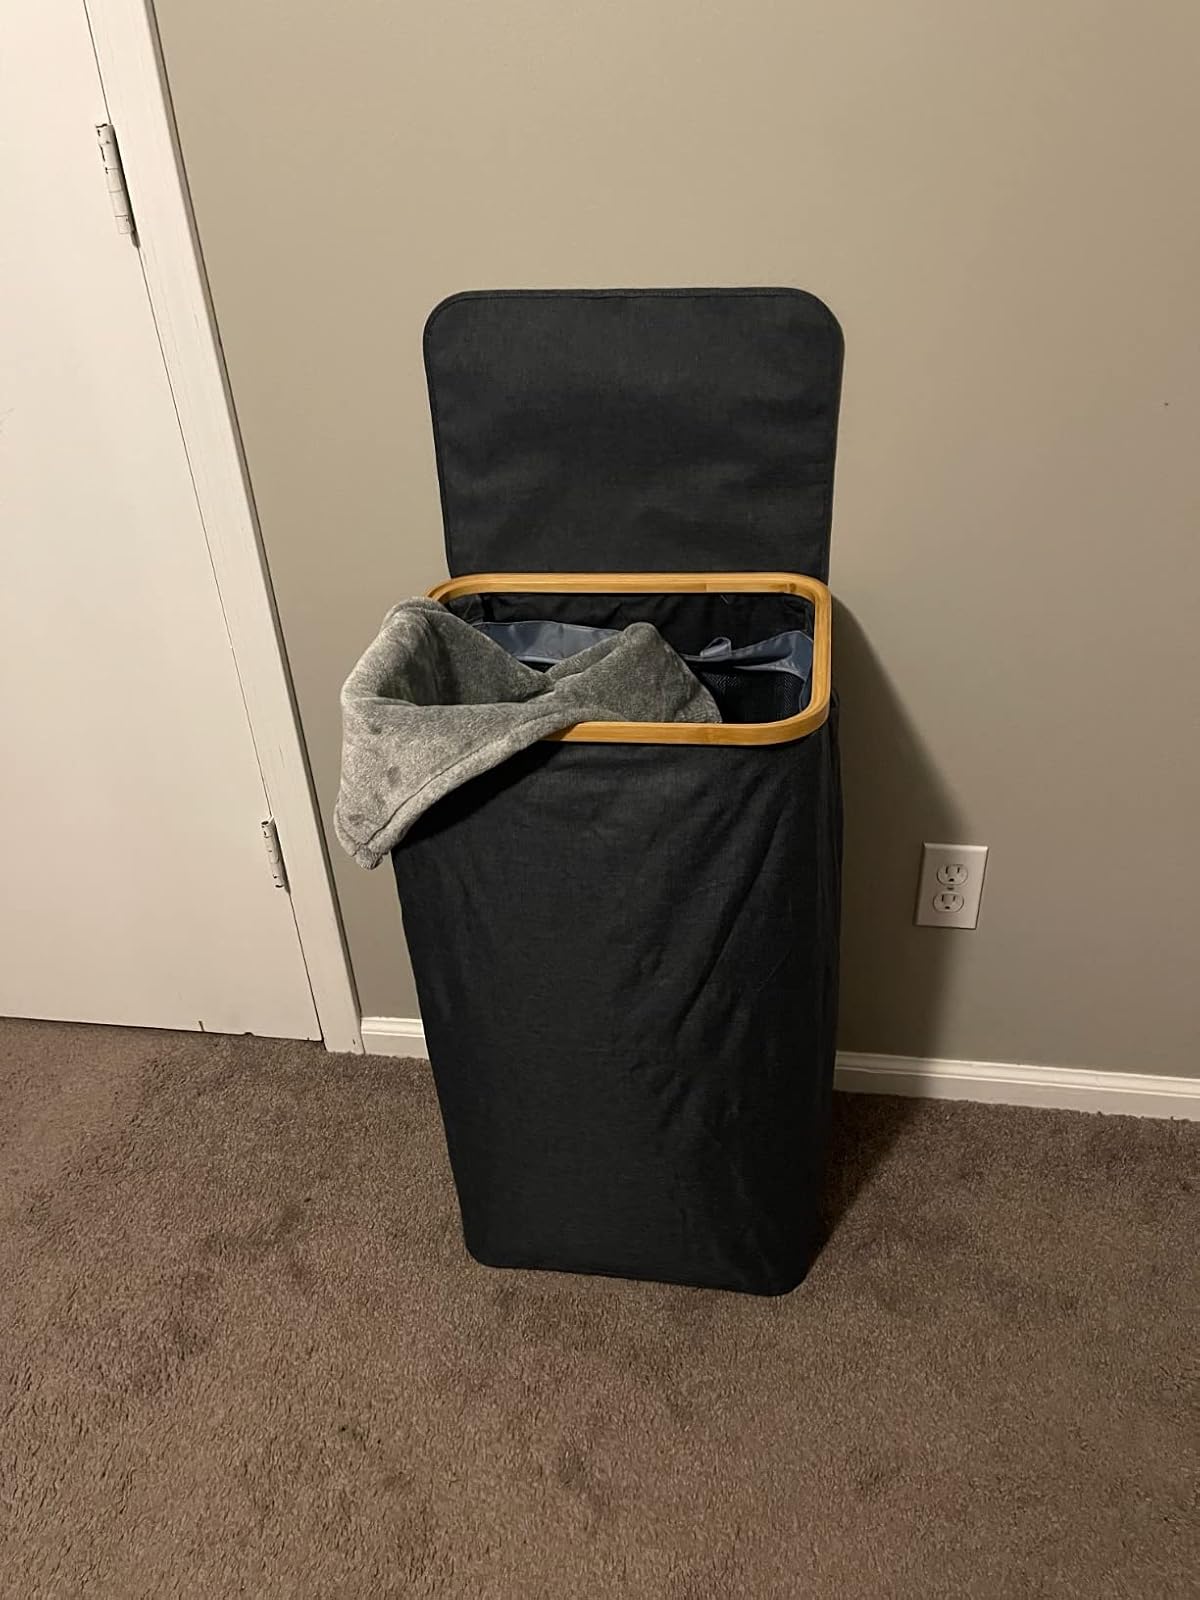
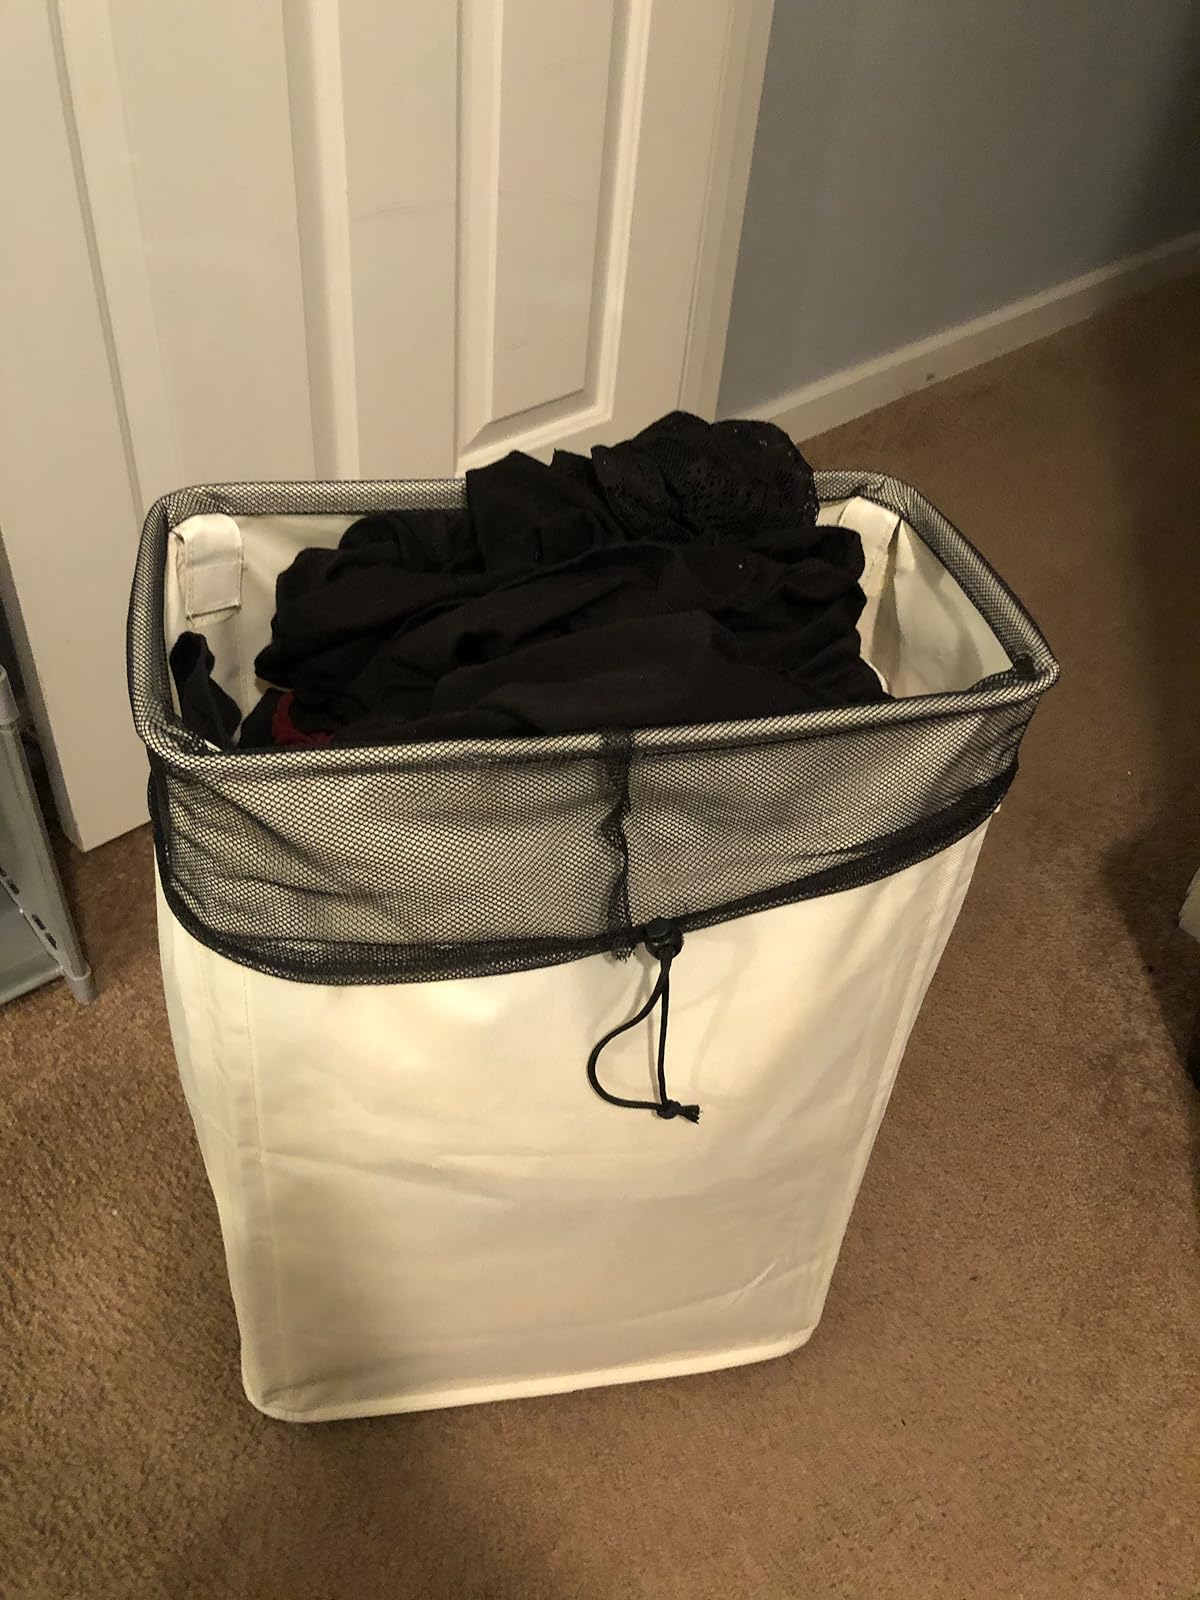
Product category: items_hamper
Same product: no